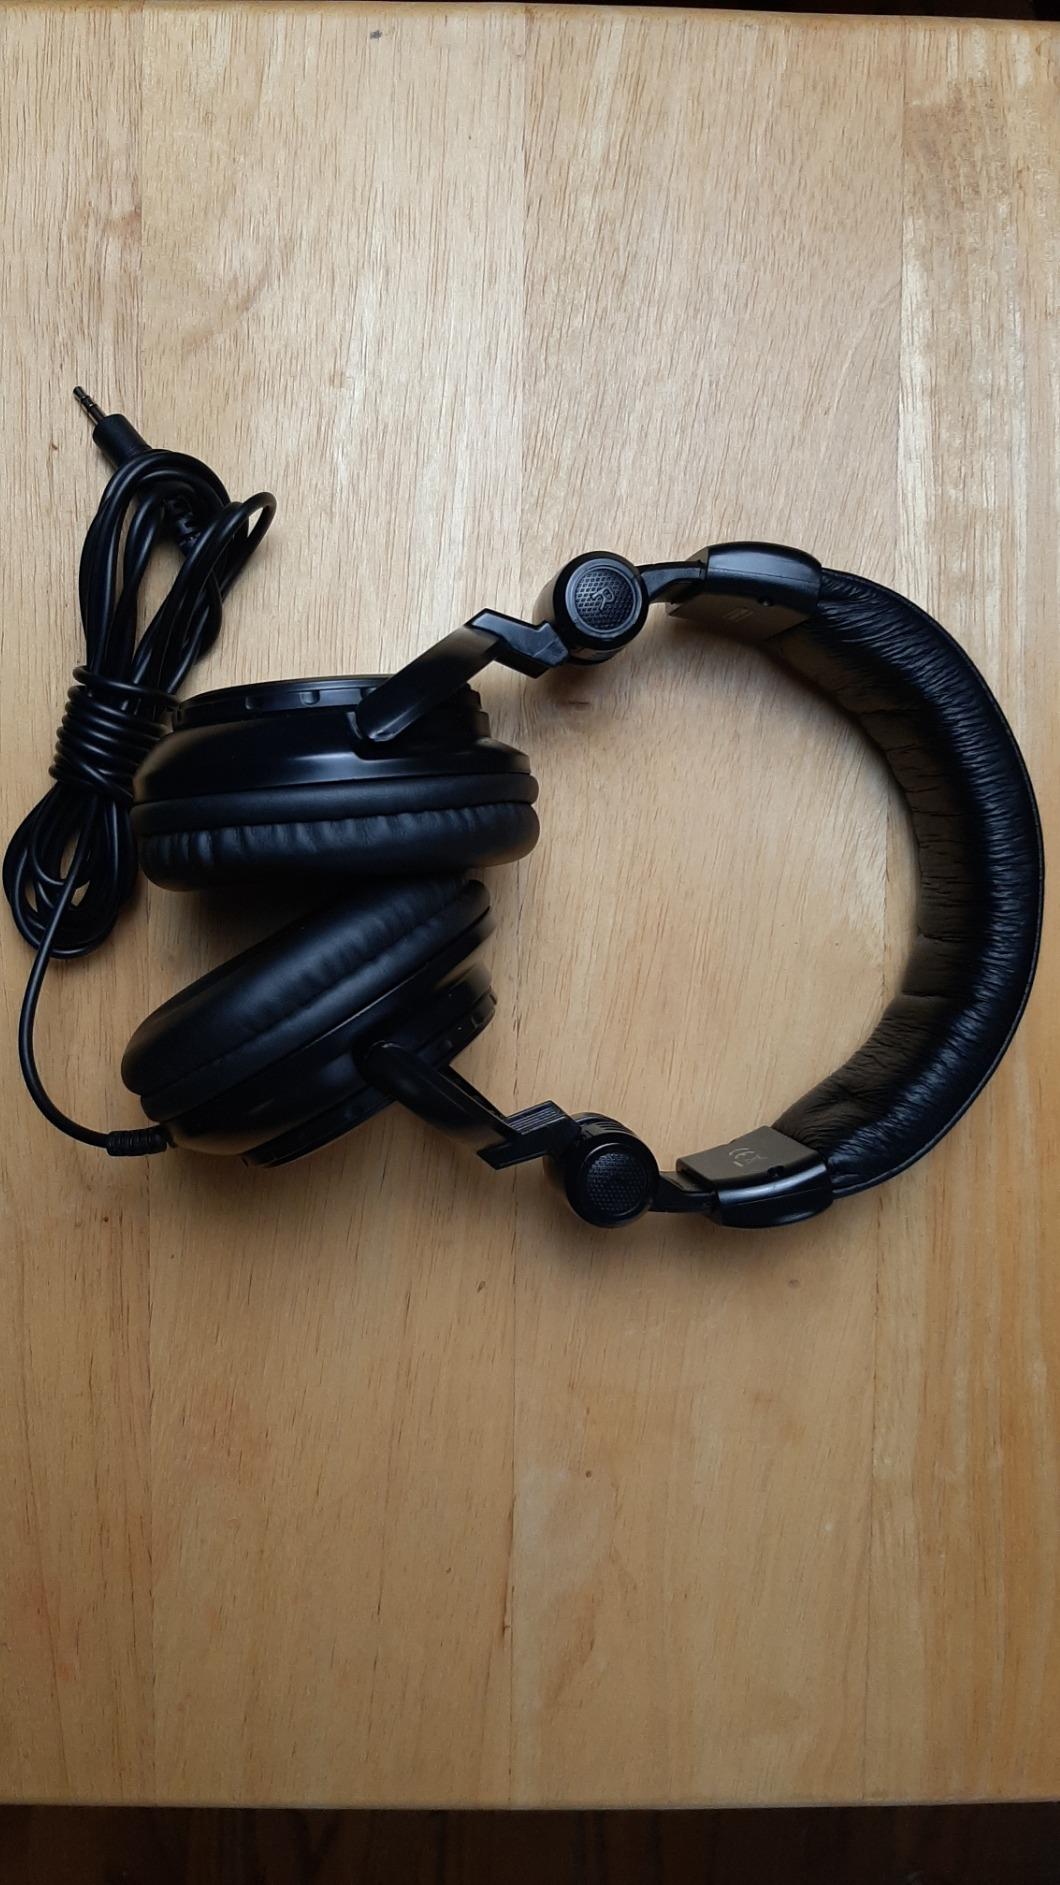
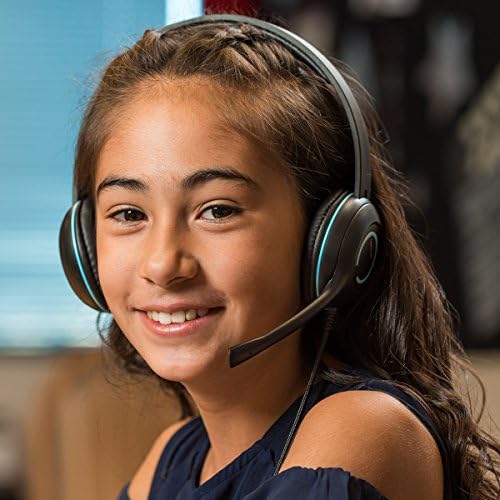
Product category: headphones
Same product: no